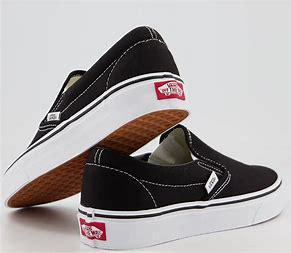
Brand: Vans
Model: Slip On